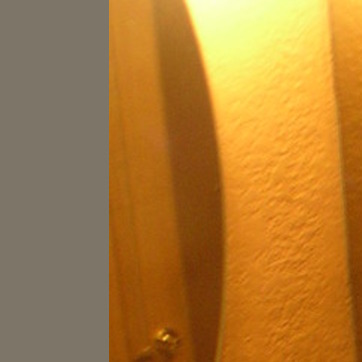
Material: mirror